Sinking of the ARA General Belgrano

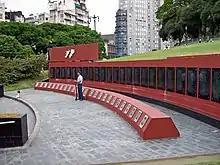
National Monument to the Fallen in the Falkland Islands and South Atlantic Events, Plaza San Martín, Buenos Aires

At 1:30 p.m. on May 2, the Strategic Command in Northwood authorized "Conqueror" to attack the "General Belgrano". At around 4:00 p.m., after requesting confirmation of the order and positioning itself for the attack, the British submarine fired three Mark VIII torpedoes from a distance of approximately . The "Conqueror" was equipped with Mark 24 Tigerfish guided torpedoes, but Commander Wreford-Brown chose to use 21-inch Mark VIIIs, armed with a torpex explosive charge, which were deemed more effective against the cruiser's armoured sides.